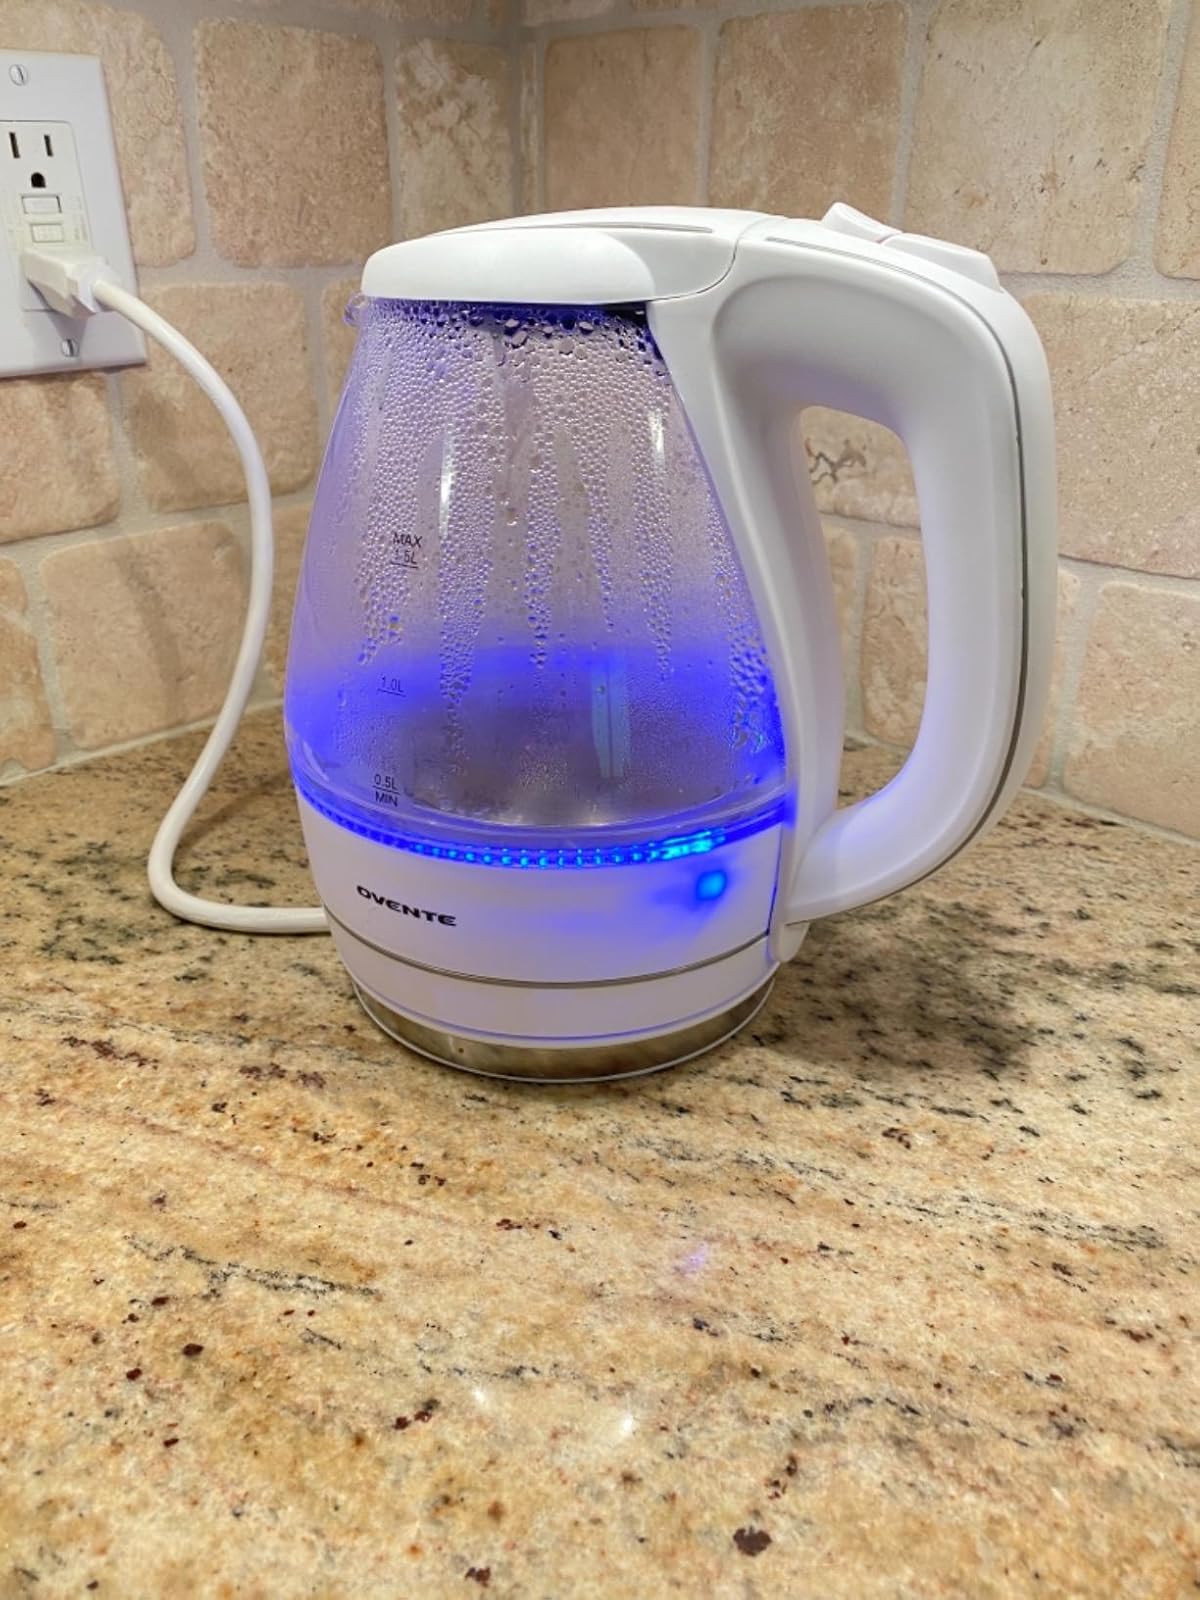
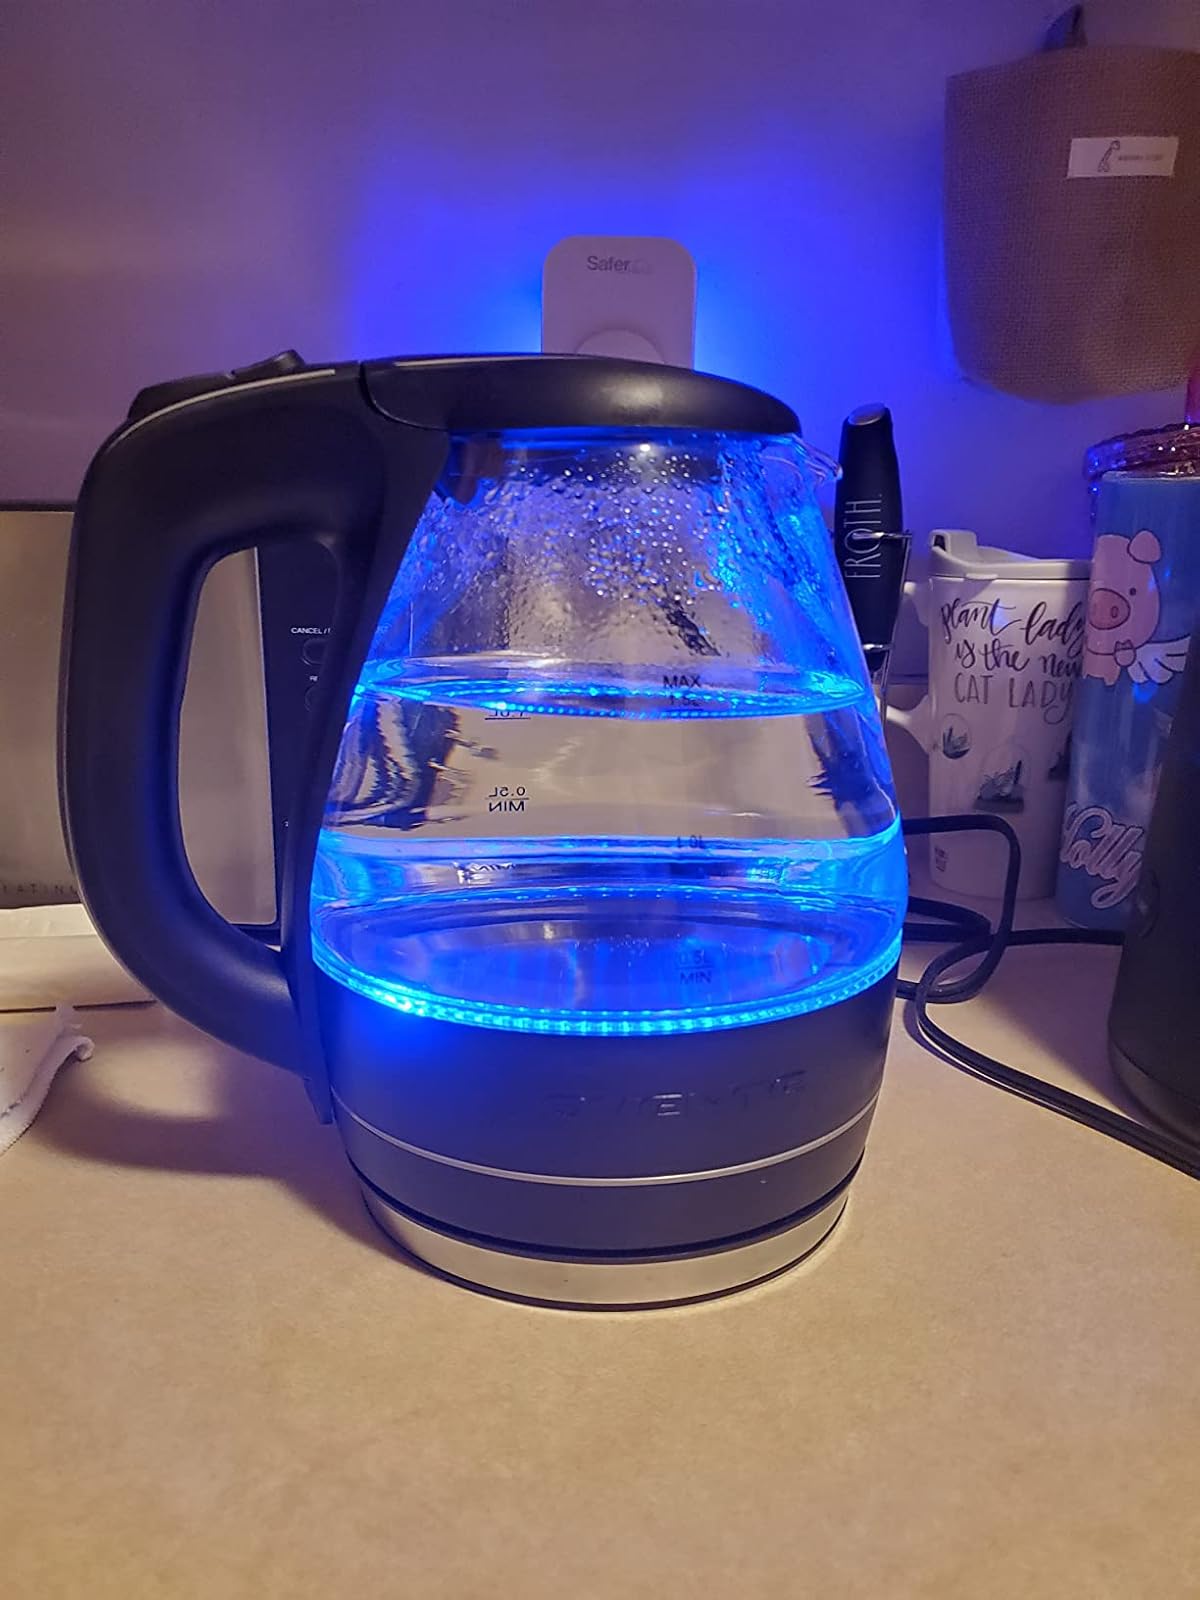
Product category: items_kettle
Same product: no